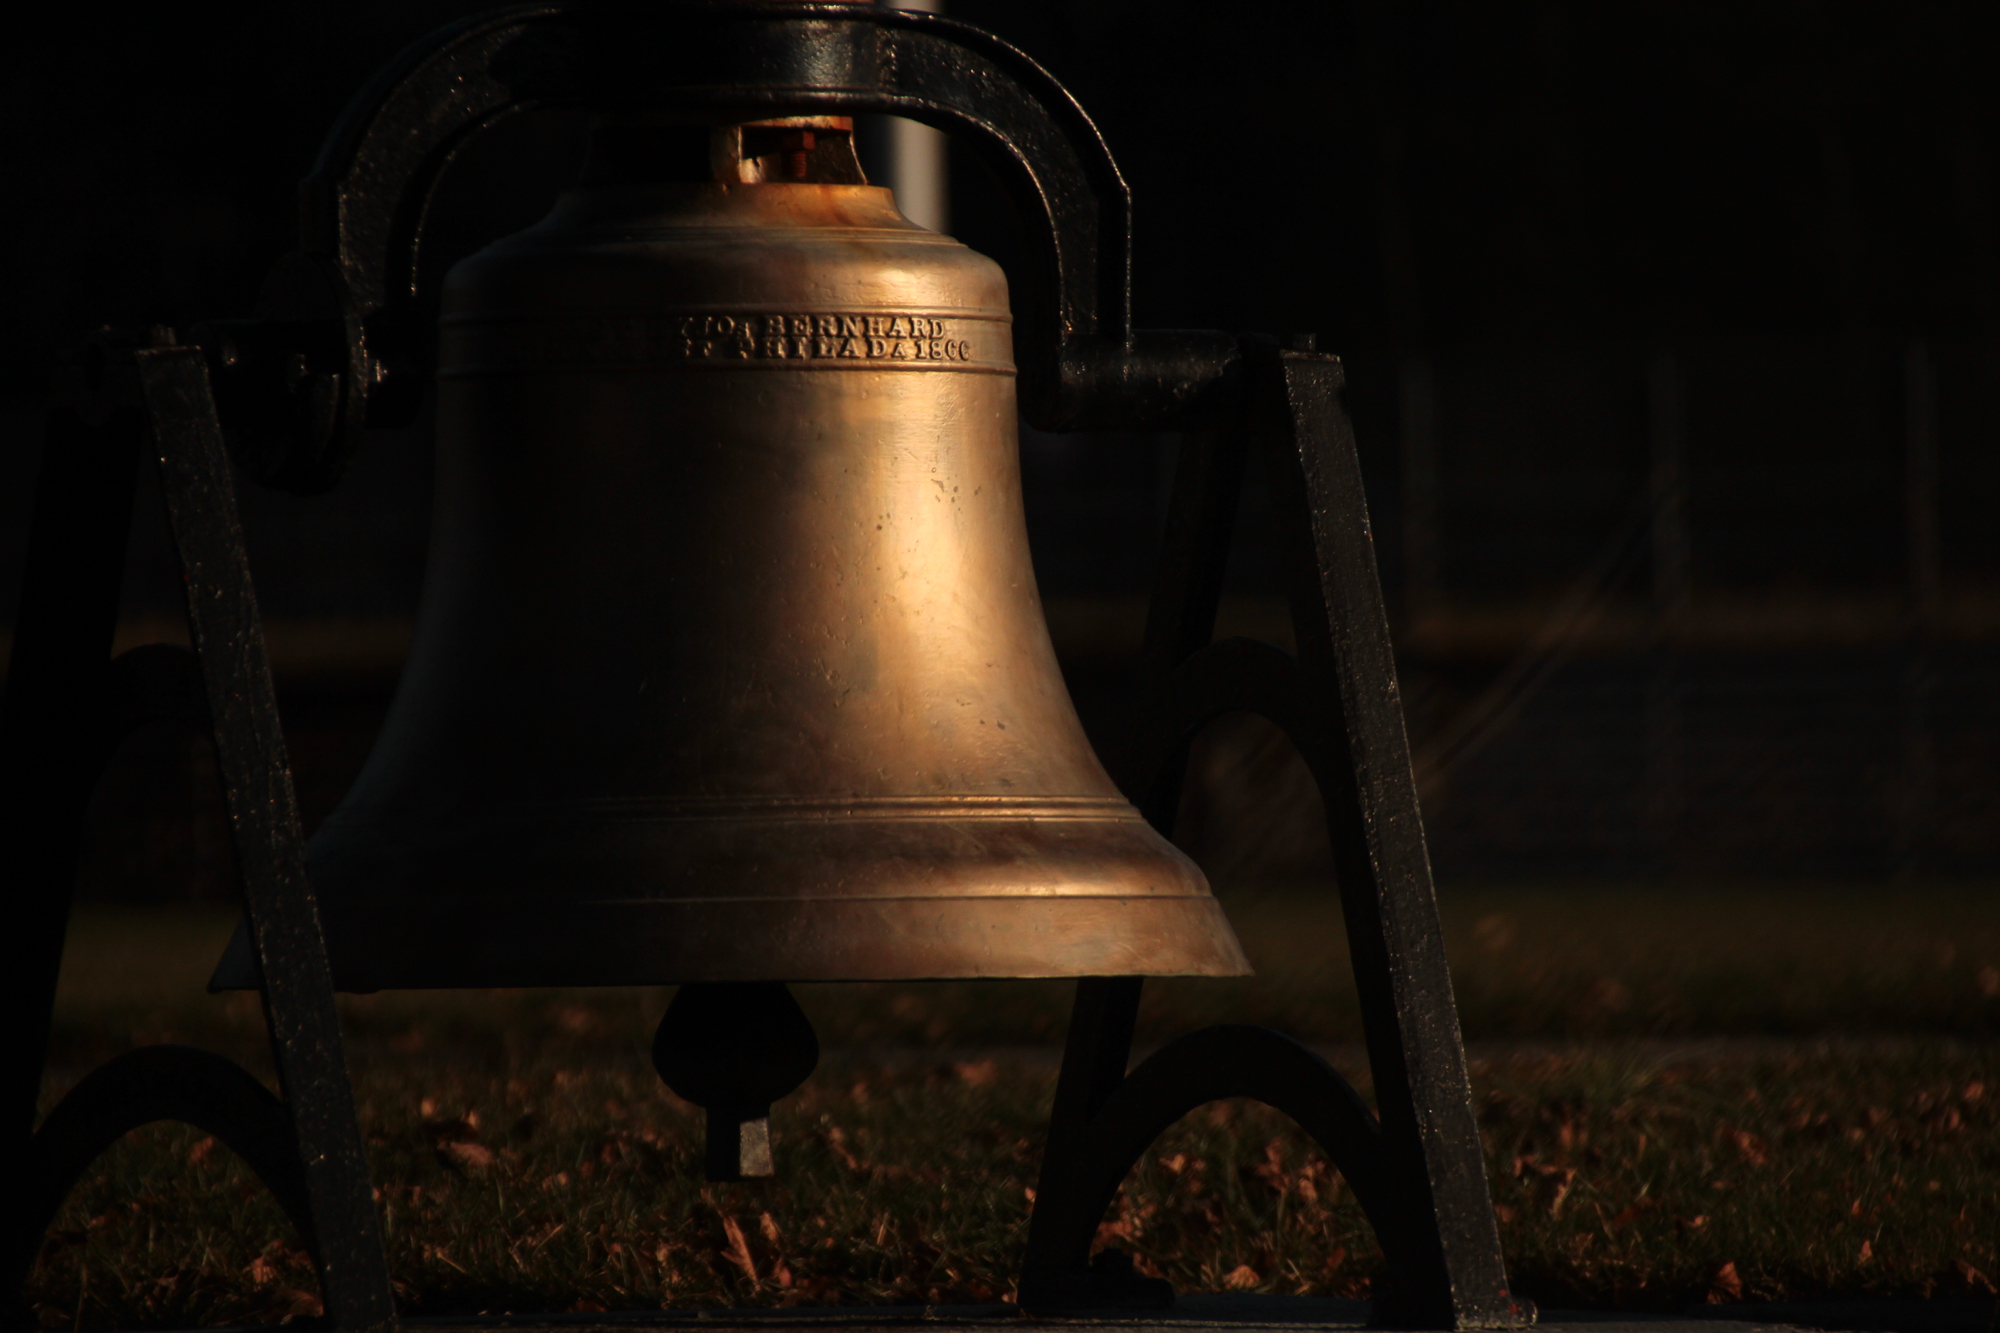
bell, darkness, lighting, musical instrument, church bell, 3652015, odc, 365the2015edition, day354, silenceisgolden, day354365, 20dec15